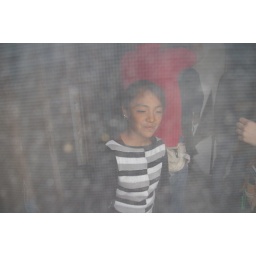
Site 14 outside Tecate Mexico building a house by the TKA students.